Tim Westergren

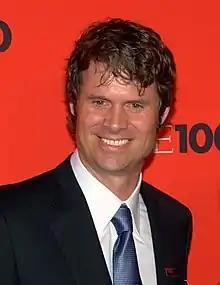
Westergren in 2010

Timothy Brooks Westergren (born December 21, 1965) is a co-founder of Pandora.